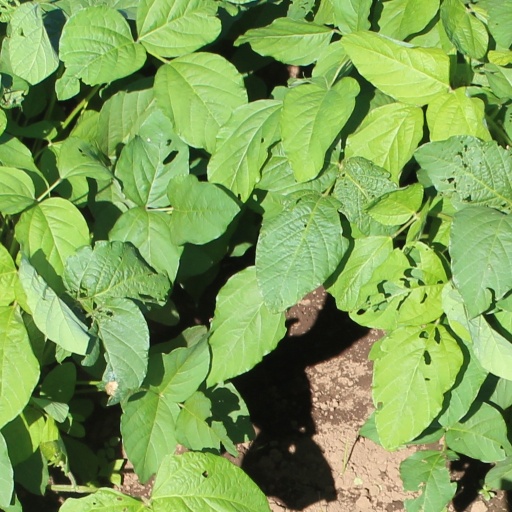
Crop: soybean